Minchiate

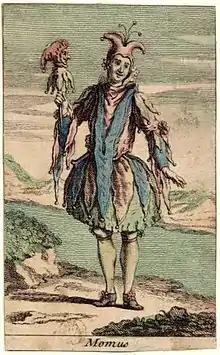
Momus as the Fool in the 97-card deck

French engraver François de Poilly (1623–93) produced a French-suited Minchiate deck in the late 1650s after his return from Italy. Each of the plain suits represent a different continent; spades for Africa, hearts for Europe, clubs for the Americas, and diamonds for Asia. The engravings share motifs with both the Italian Minchiate and the later Tarot Nouveau as well as taking unique motifs from Roman Mythology.